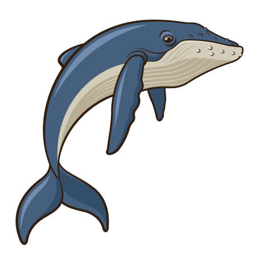
illustration of a whale isolated on a white